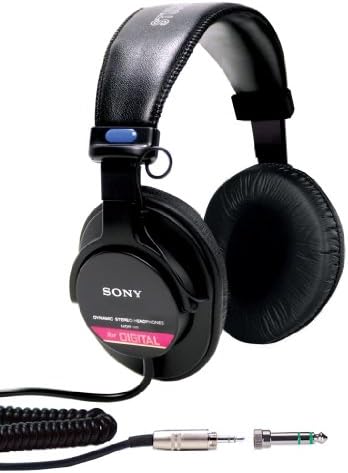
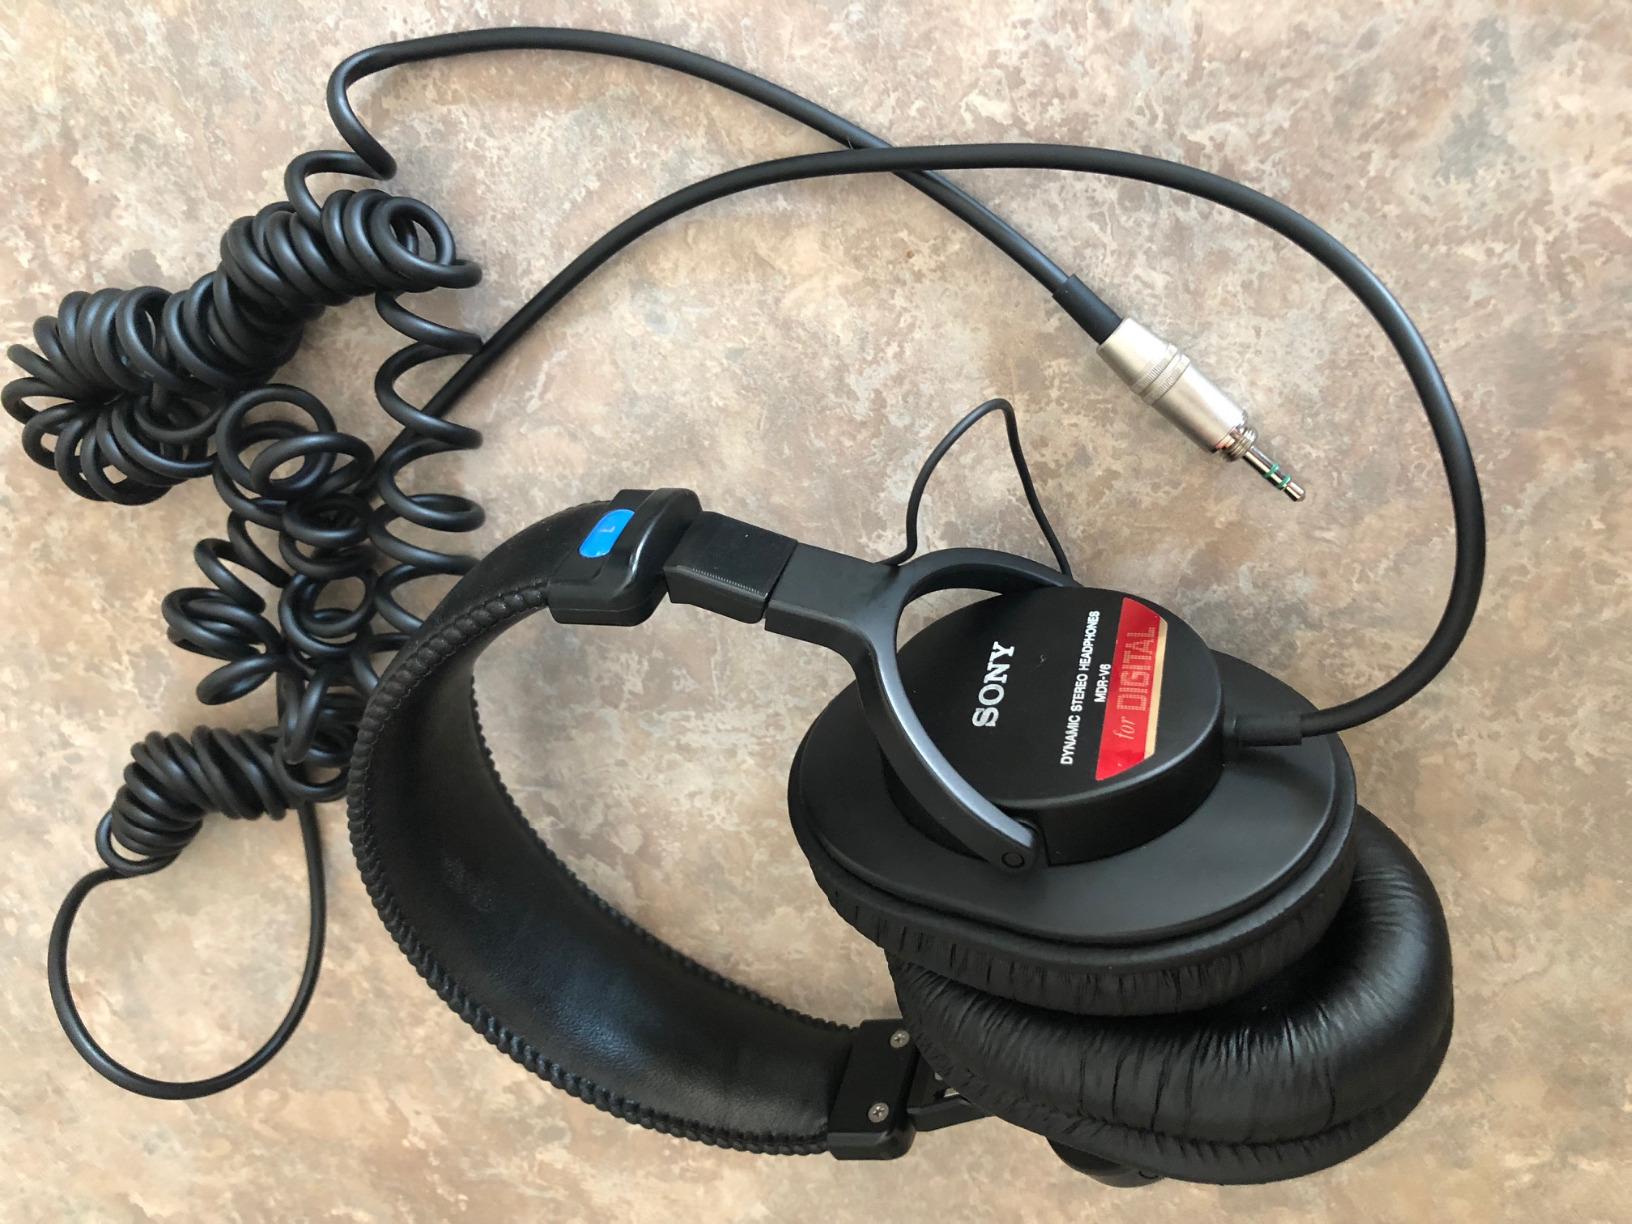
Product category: headphones
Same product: yes